Kenan Pars

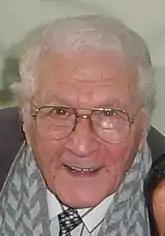

Kenan Pars (born Kirkor Cezveciyan; 10 March 1920 – 10 March 2008) was a Turkish-Armenian actor. He appeared in more than one hundred films from 1953 to 2000.